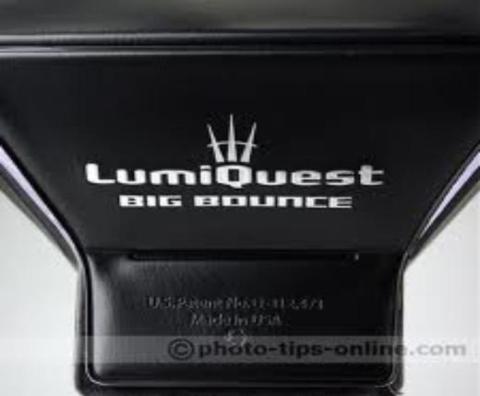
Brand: lumiquest
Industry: Necessities